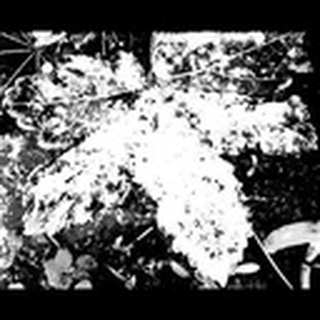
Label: cotton_powdery_mildew